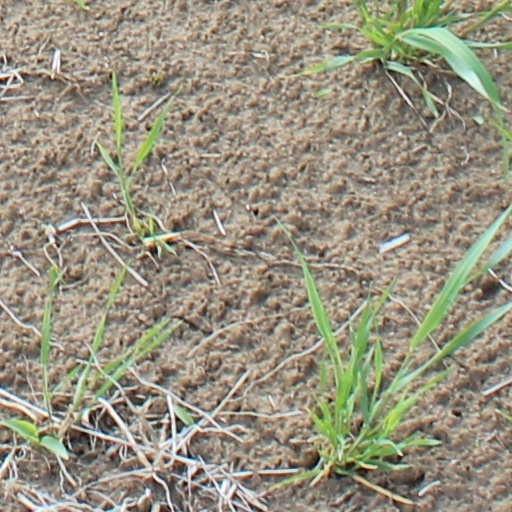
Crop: wheat